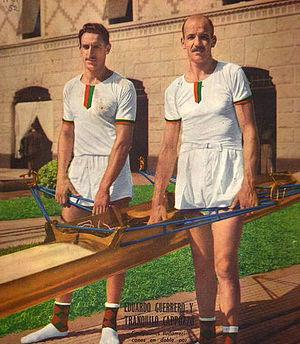
Tranquilo Capozzo Zironda est un rameur argentin né le 25 janvier 1918 aux États-Unis et mort le 14 mai 2003 à Valle Hermoso.
Eduardo Guerrero est un rameur argentin né le 4 mars 1928 à Salto et mort le 17 août 2015 à Vicente López.